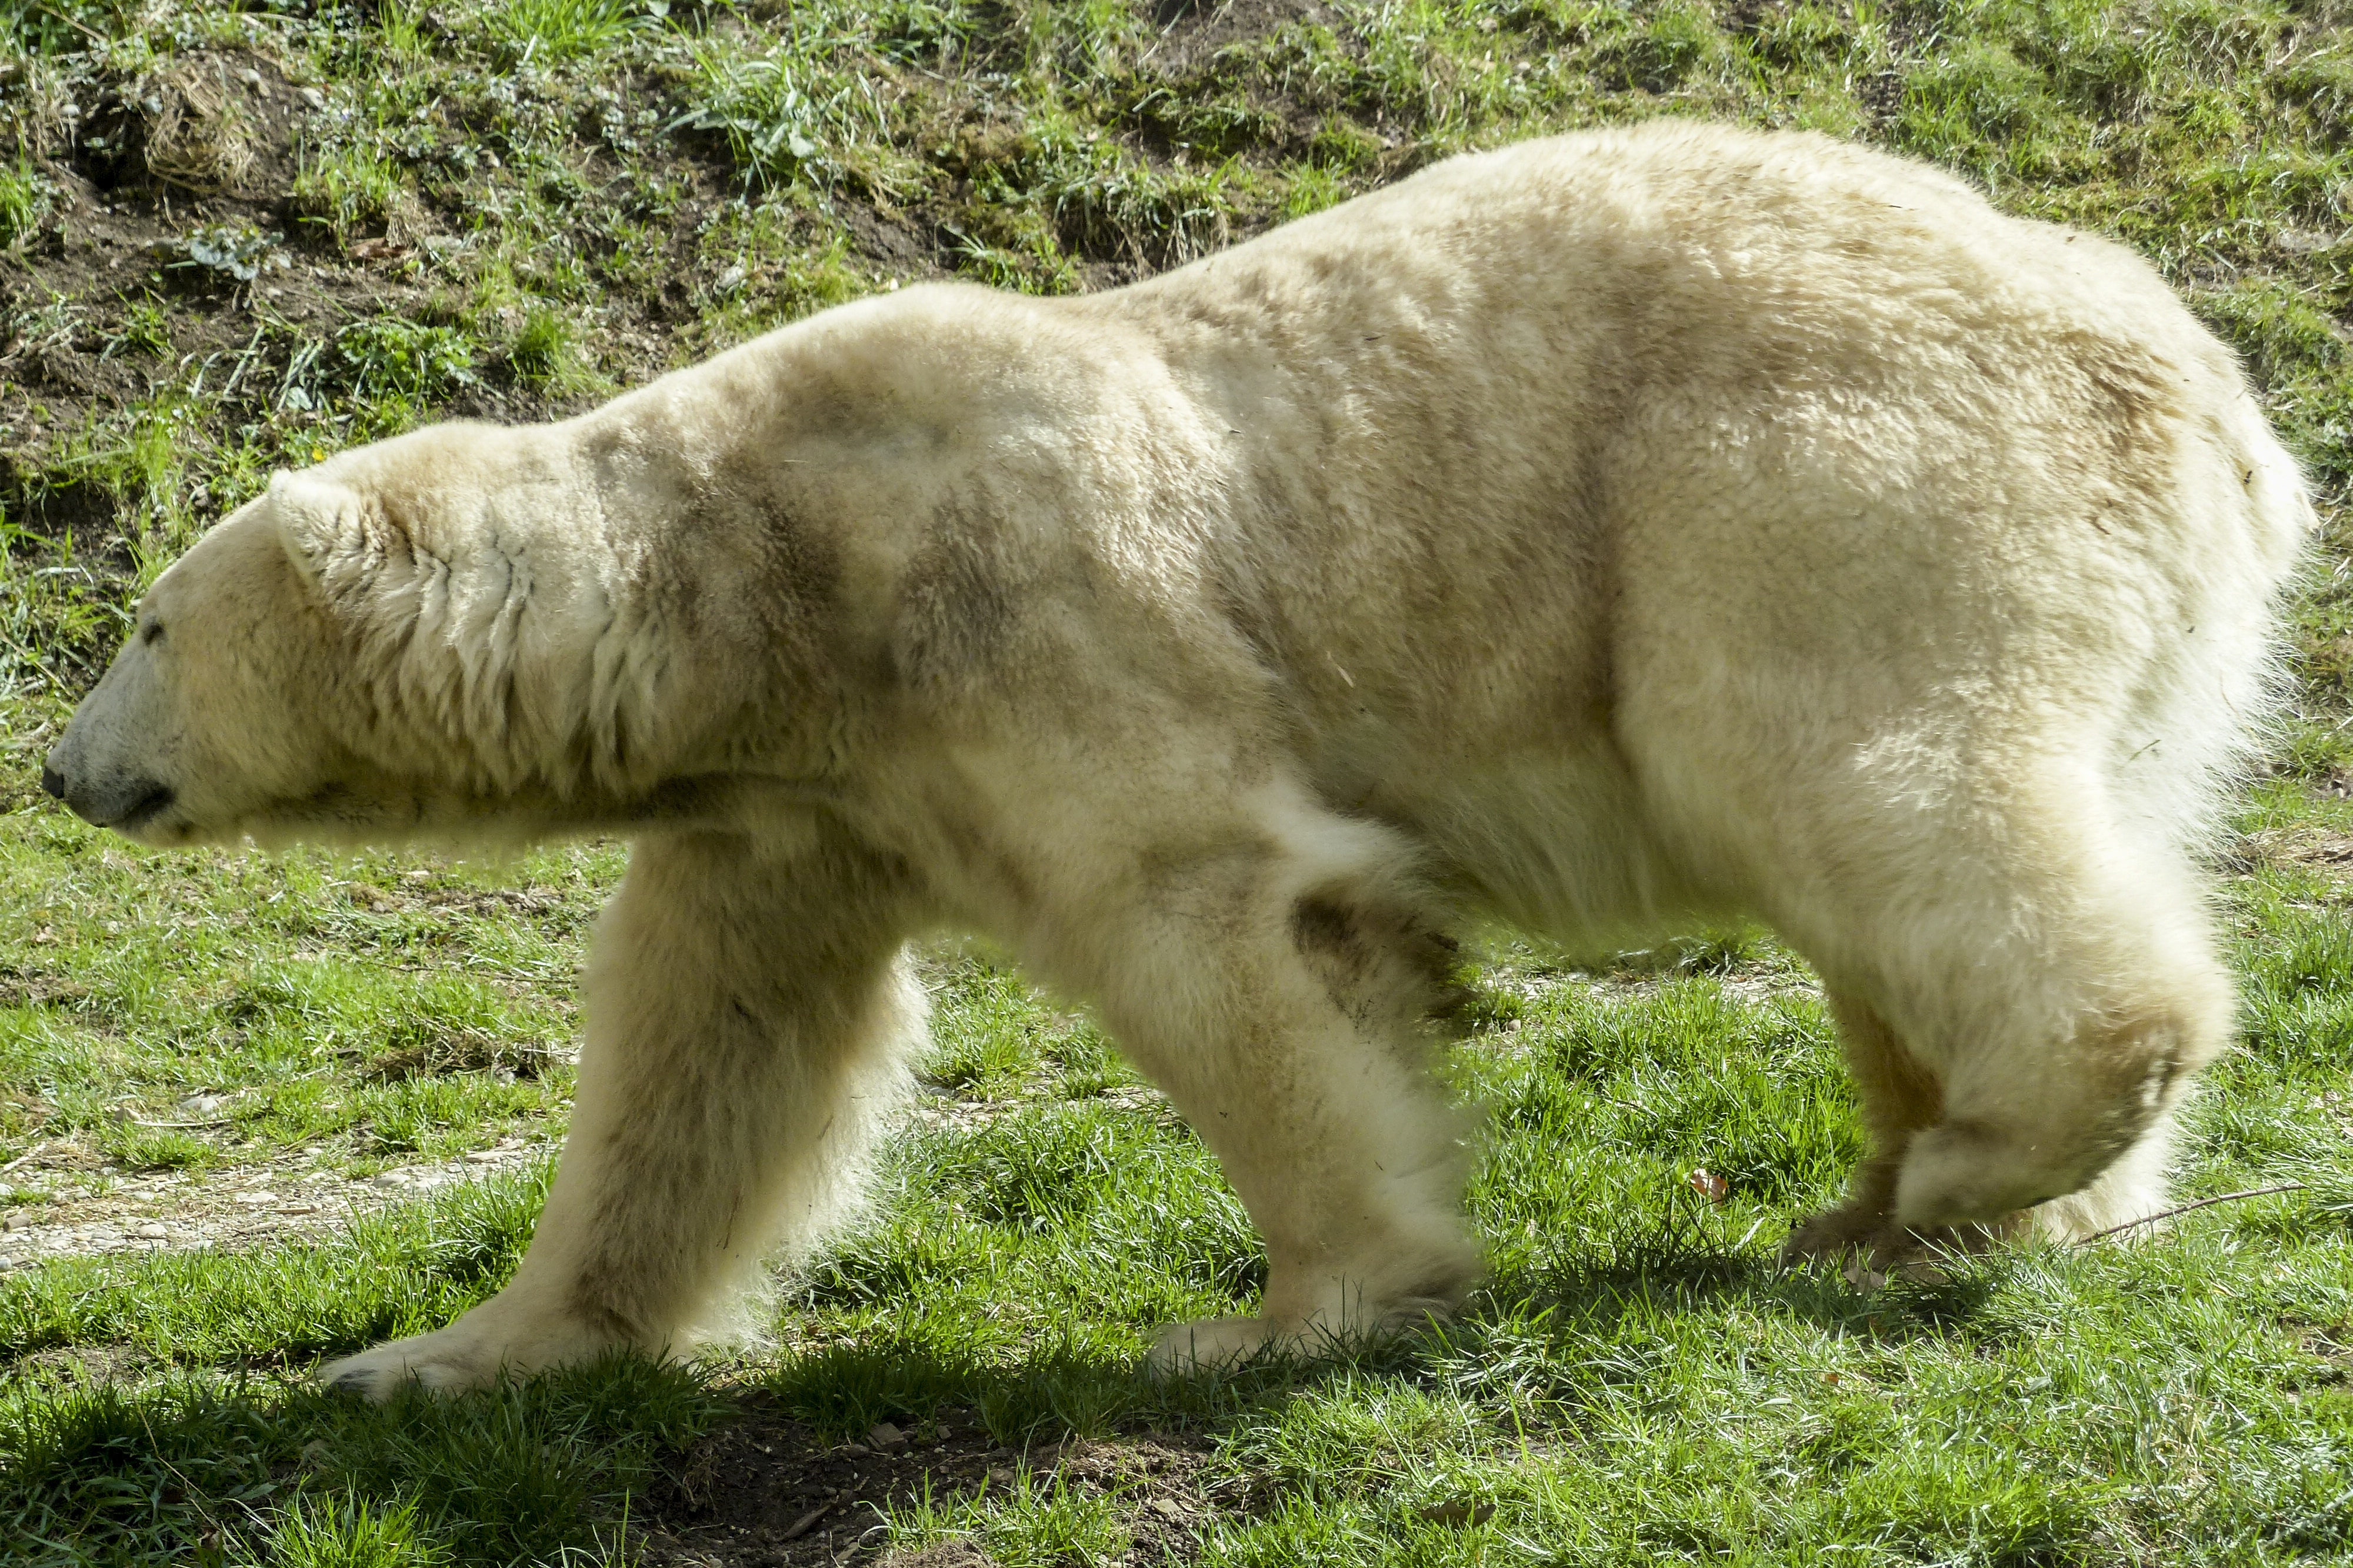
water, nature, animal, female, bear, wildlife, wild, zoo, fur, natural, mammal, aquatic, predator, arctic, fauna, lion, polar bear, life, outdoors, marine, endangered, danger, vertebrate, dog breed group